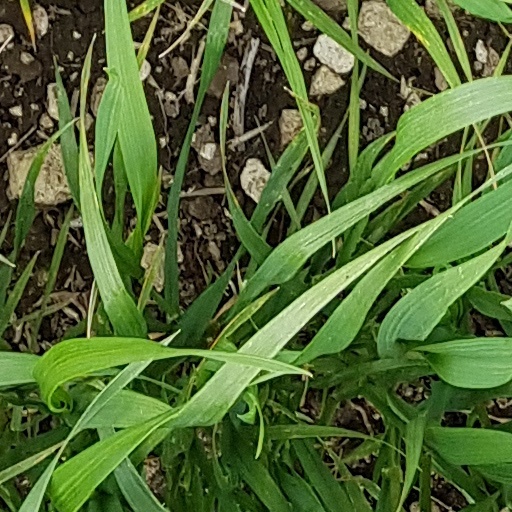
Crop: wheat